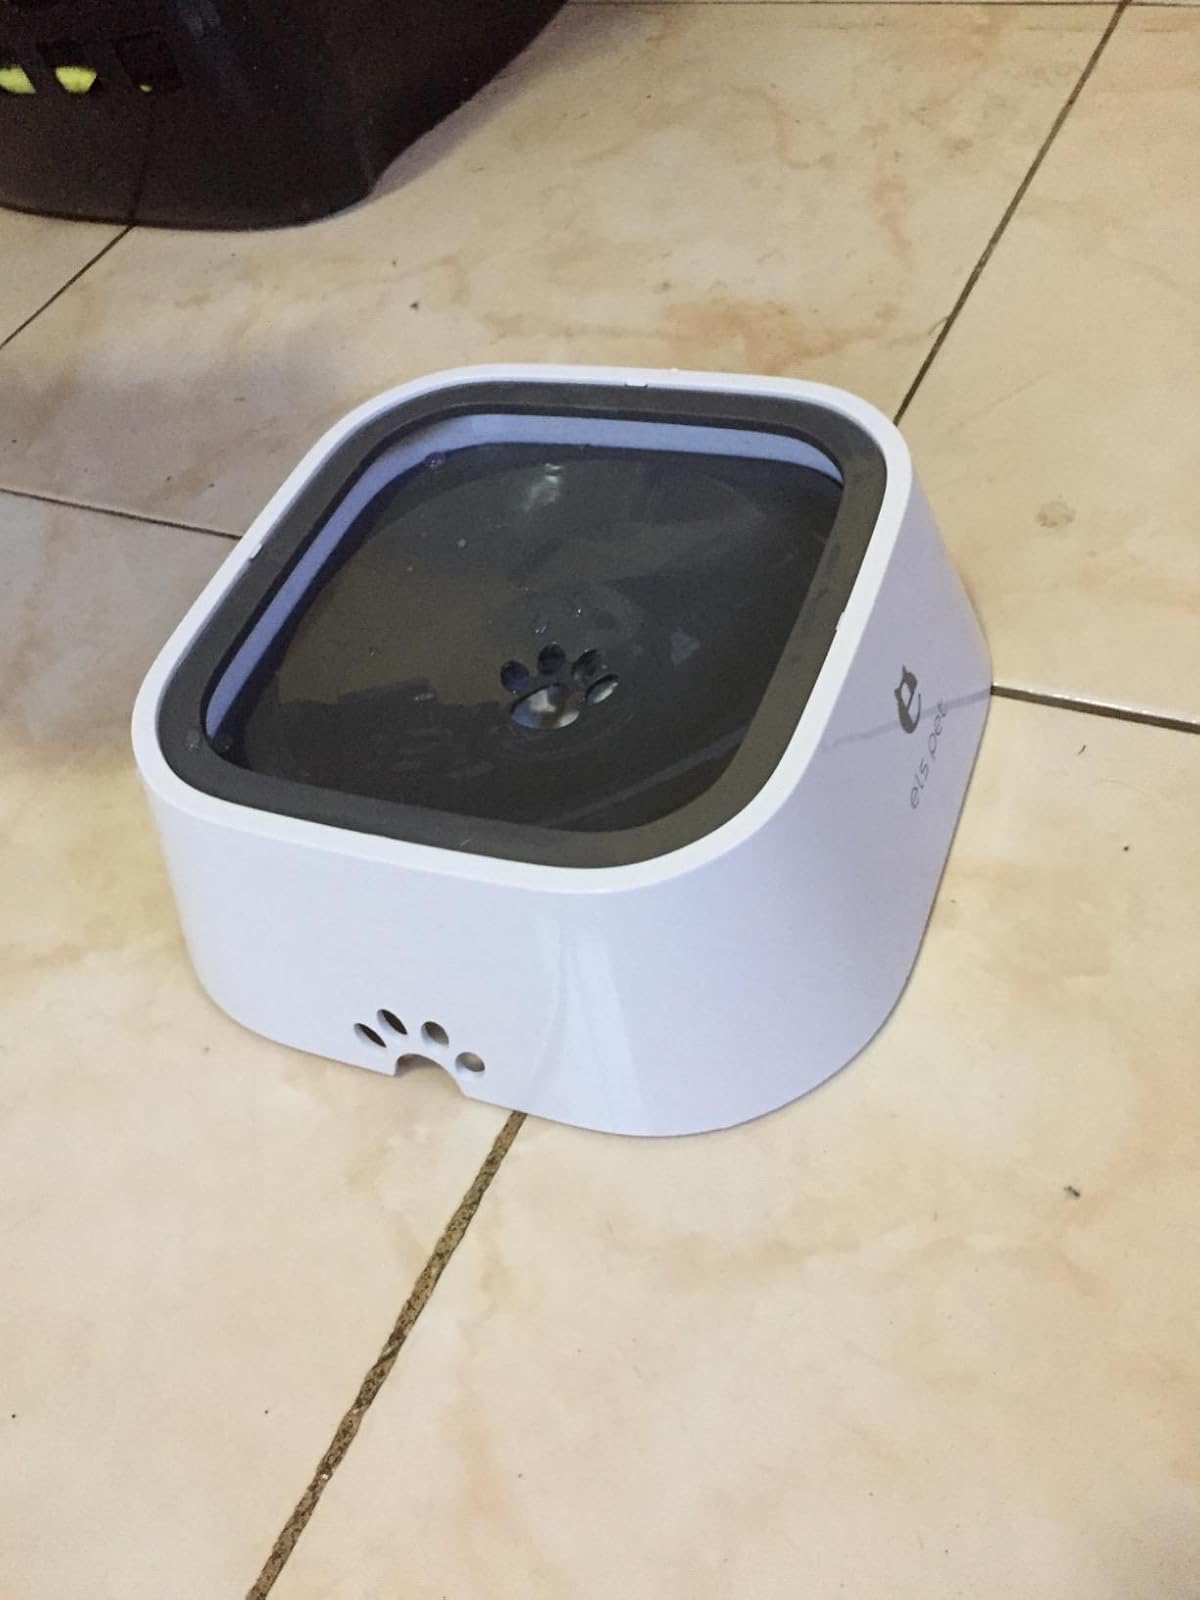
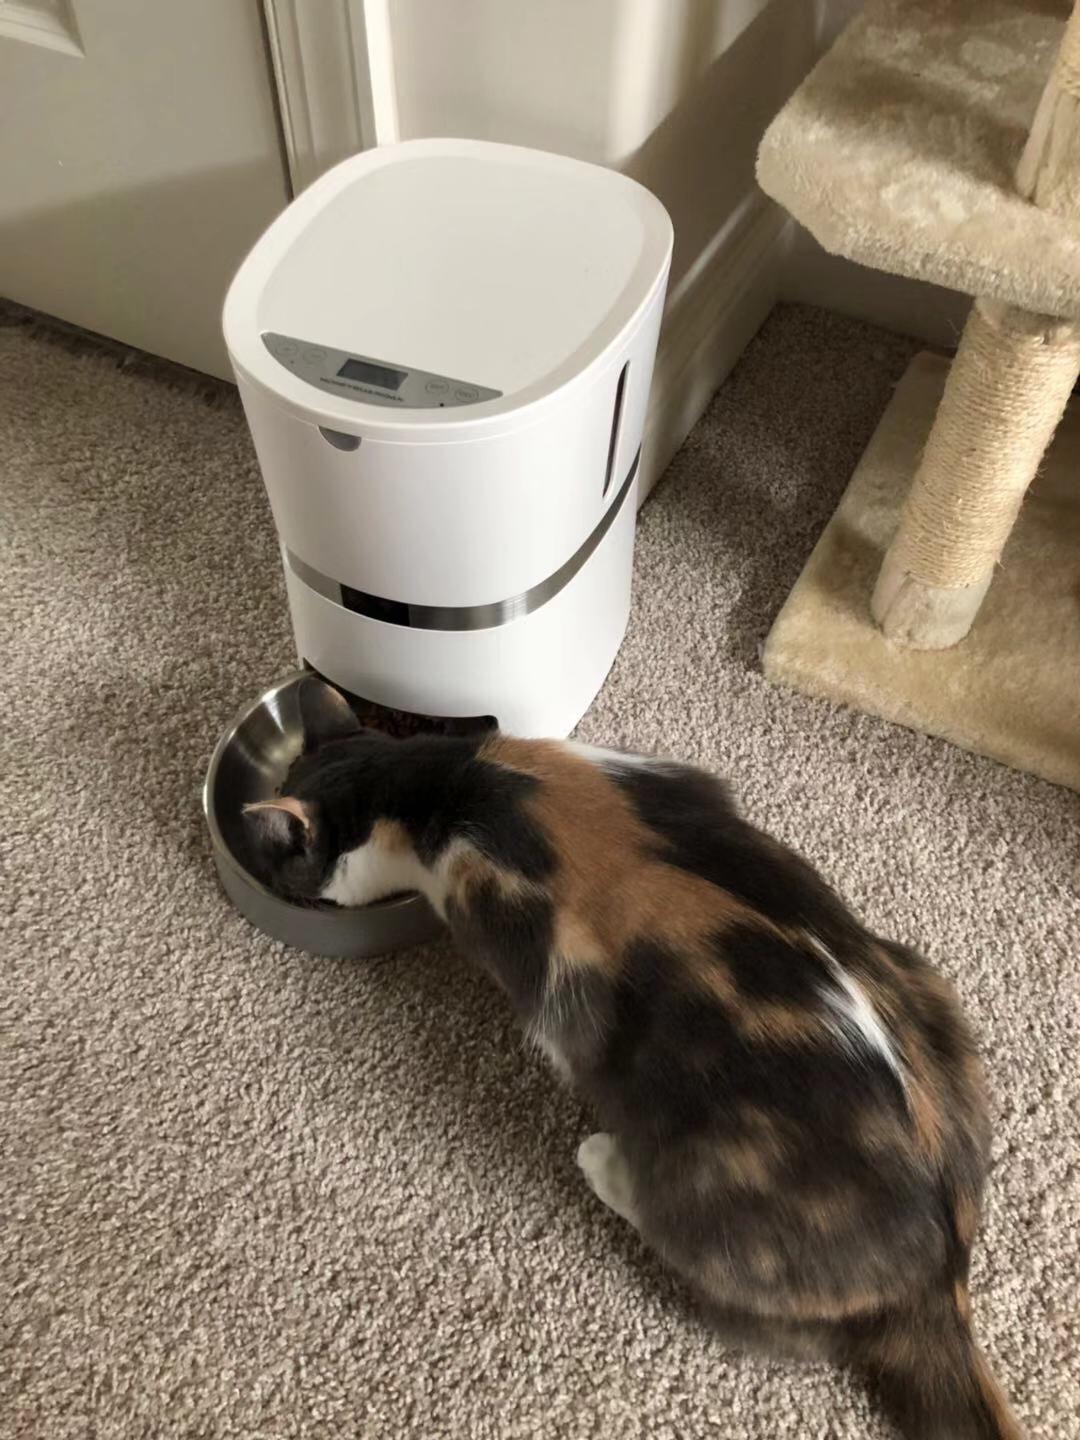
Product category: items_feeder
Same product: no